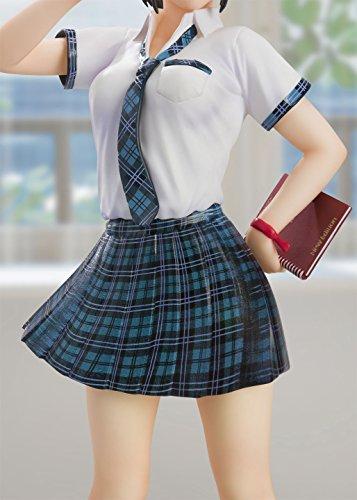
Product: TAMASHII NATIONS Bandai Figuartszero Summer Lesson: Miyamoto Hikari Seven Days Room Action Figure
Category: Toys & Games | Toy Figures & Playsets | Action Figures
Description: No Suggestions Summer Lesson: Miyamoto Hikari's design is based off of actual game design data.
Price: $38.16
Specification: ProductDimensions:3x3x6inches|ItemWeight:9.9ounces|ShippingWeight:9.9ounces(Viewshippingratesandpolicies)|DomesticShipping:ItemcanbeshippedwithinU.S.|InternationalShipping:Thisitemisnoteligibleforinternationalshipping.LearnMore|ASIN:B06XKWN8HF|Itemmodelnumber:BAN14956|Manufacturerrecommendedage:15yearsandup